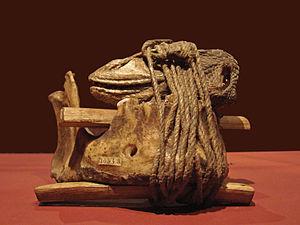
La Première guerre du Dahomey se déroula du 21 février au 4 octobre 1890 dans l'actuel département de Ouémé, au Bénin. Les troupes françaises, aidées de combattants des Royaumes de Porto-Novo et de Kinto, l'emportèrent sur les forces du royaume fon du Dahomey. Le Dahomey dut reconnaître le protectorat français sur Porto-Novo et Kinto et céder la ville de Cotonou.